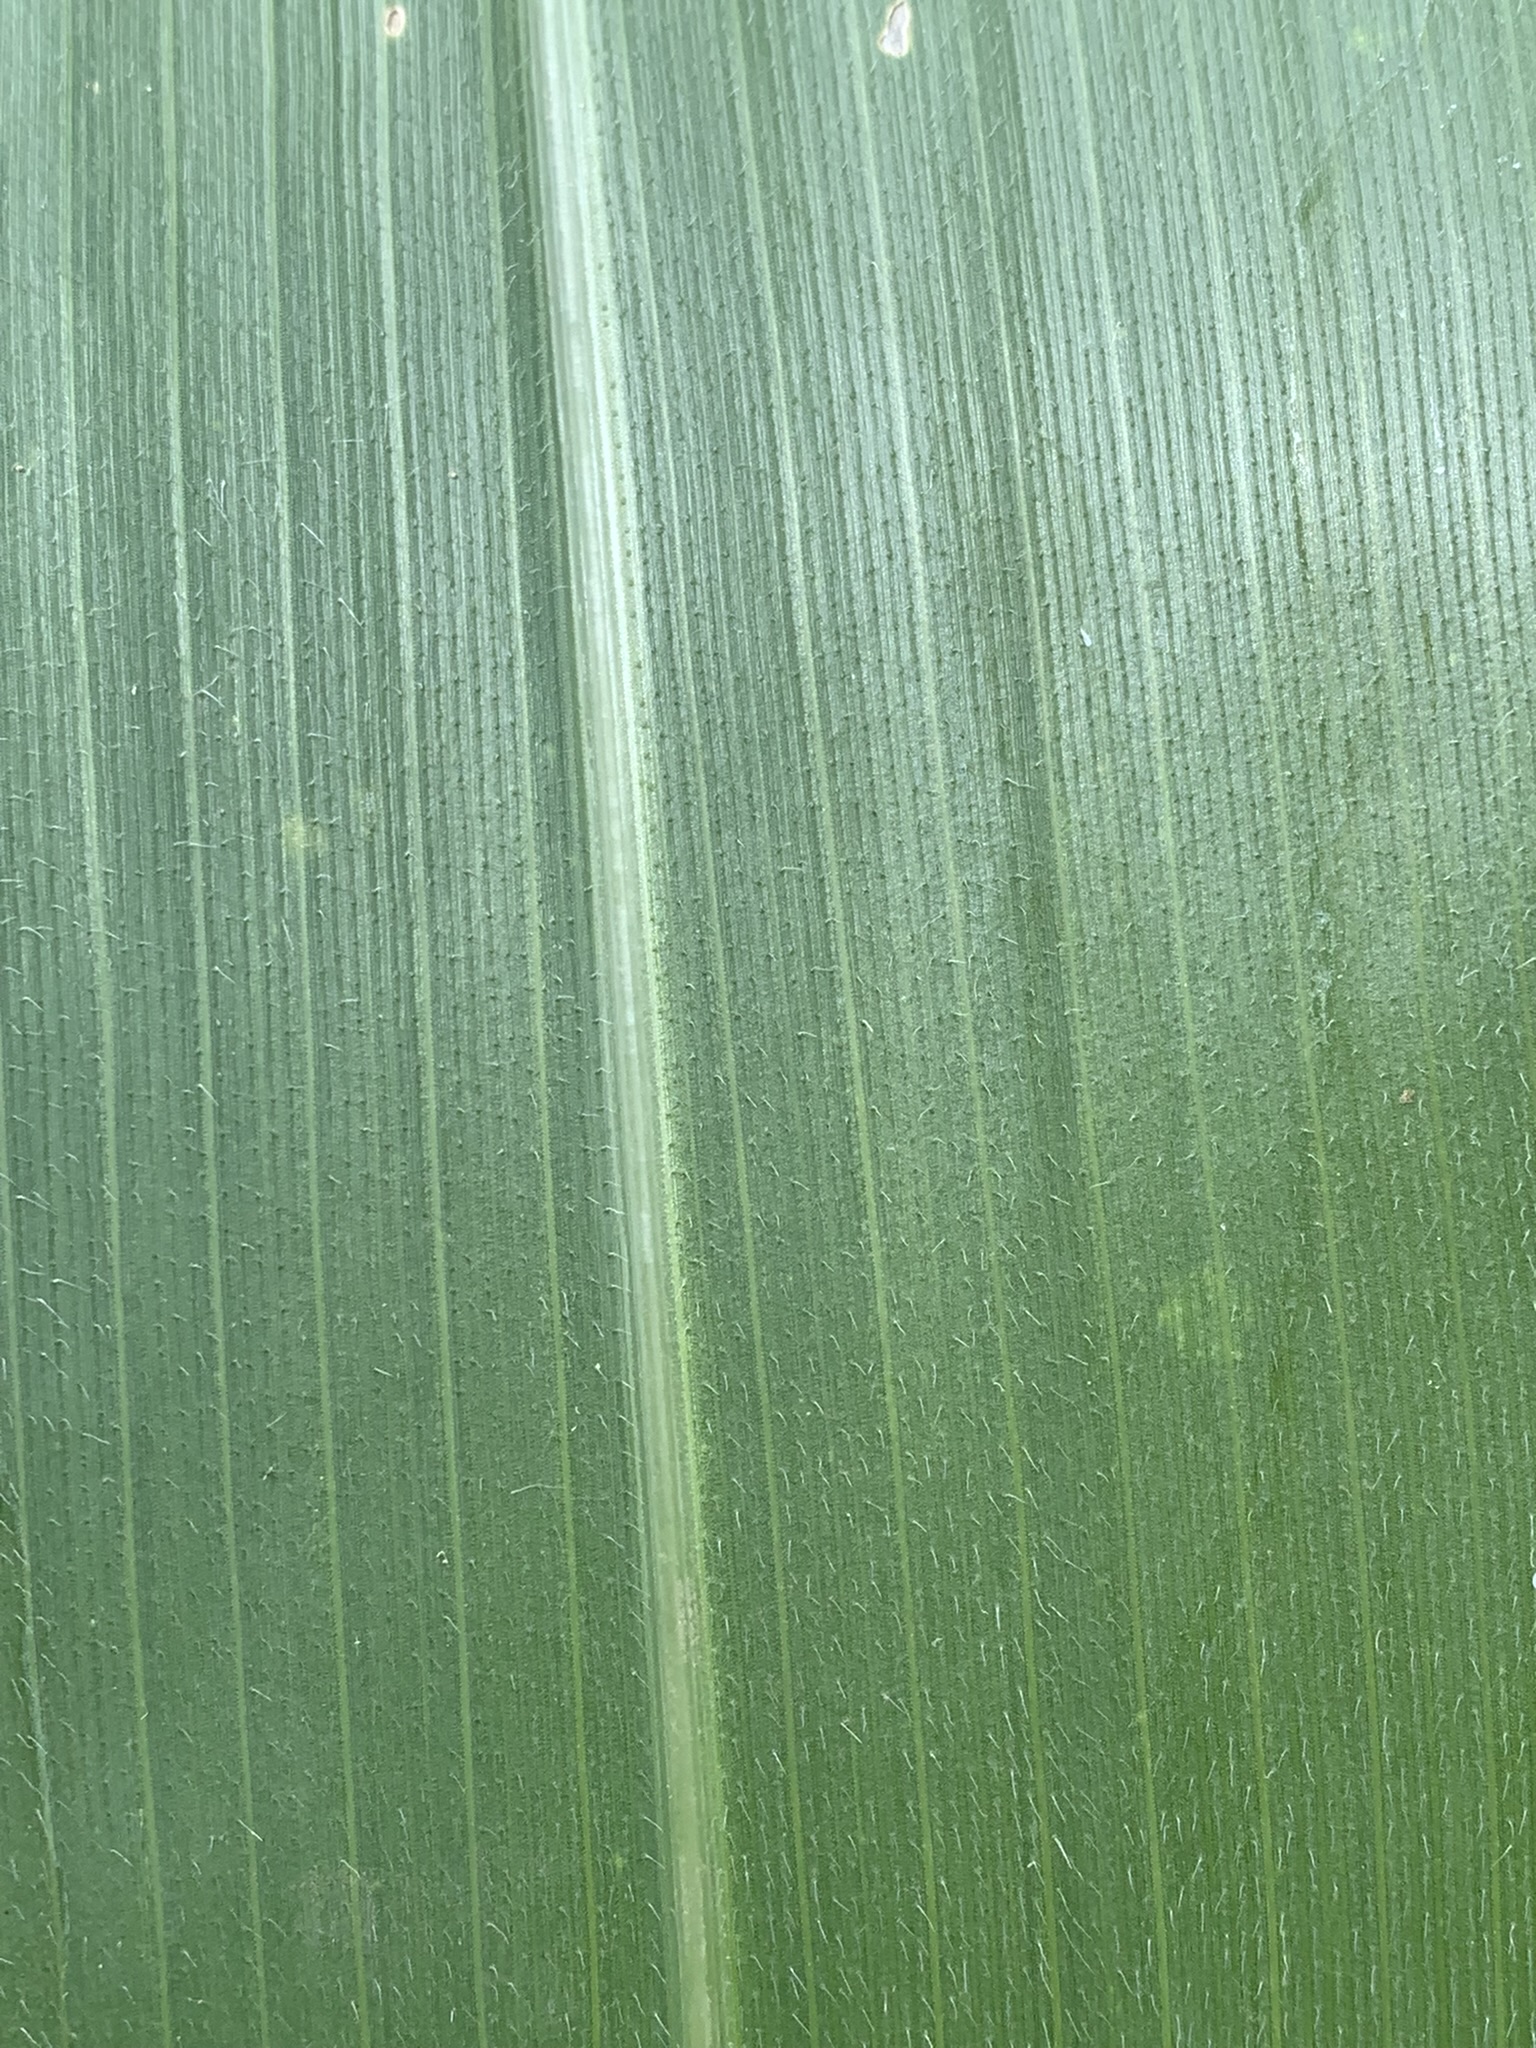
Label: Healthy